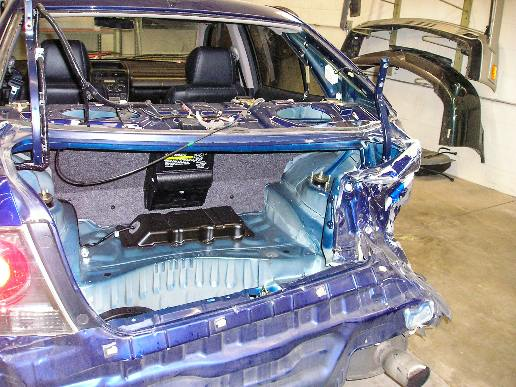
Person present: No